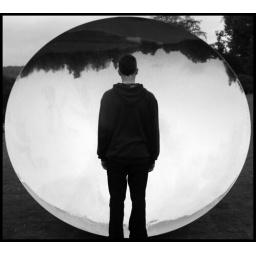
boy in circle mirror